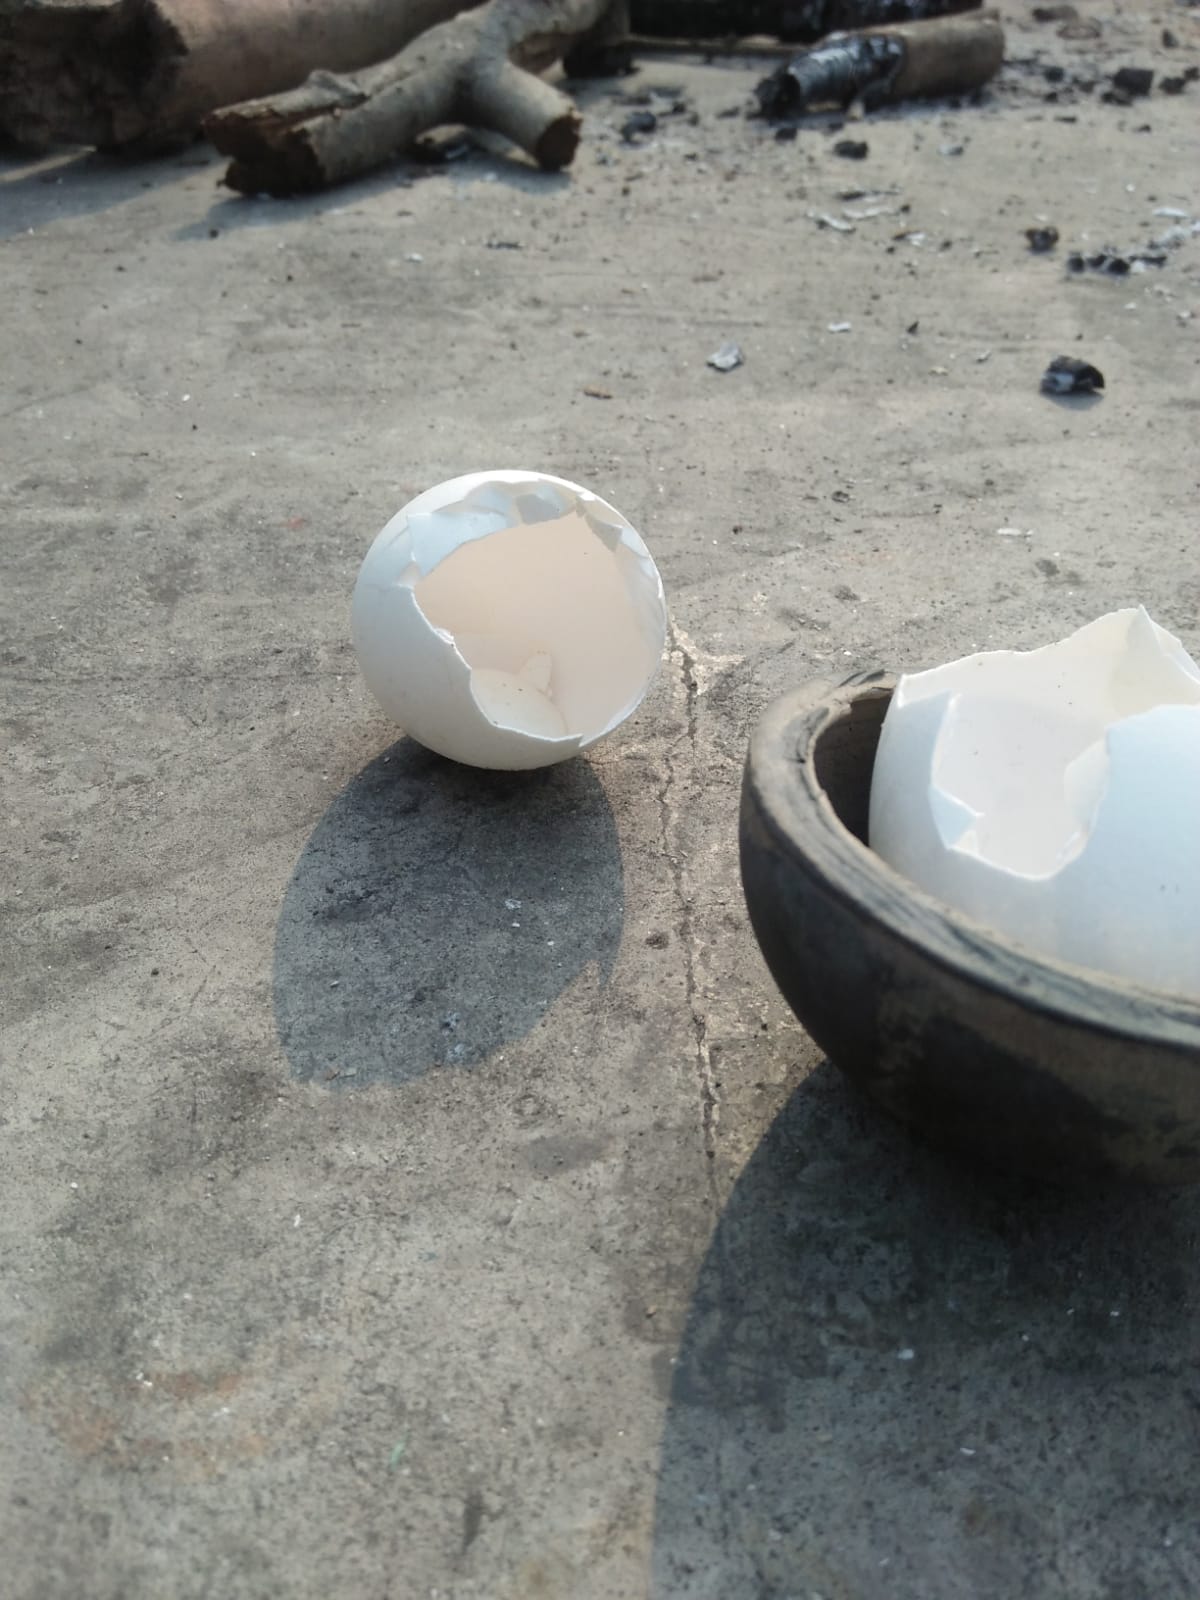
Label: eggshells